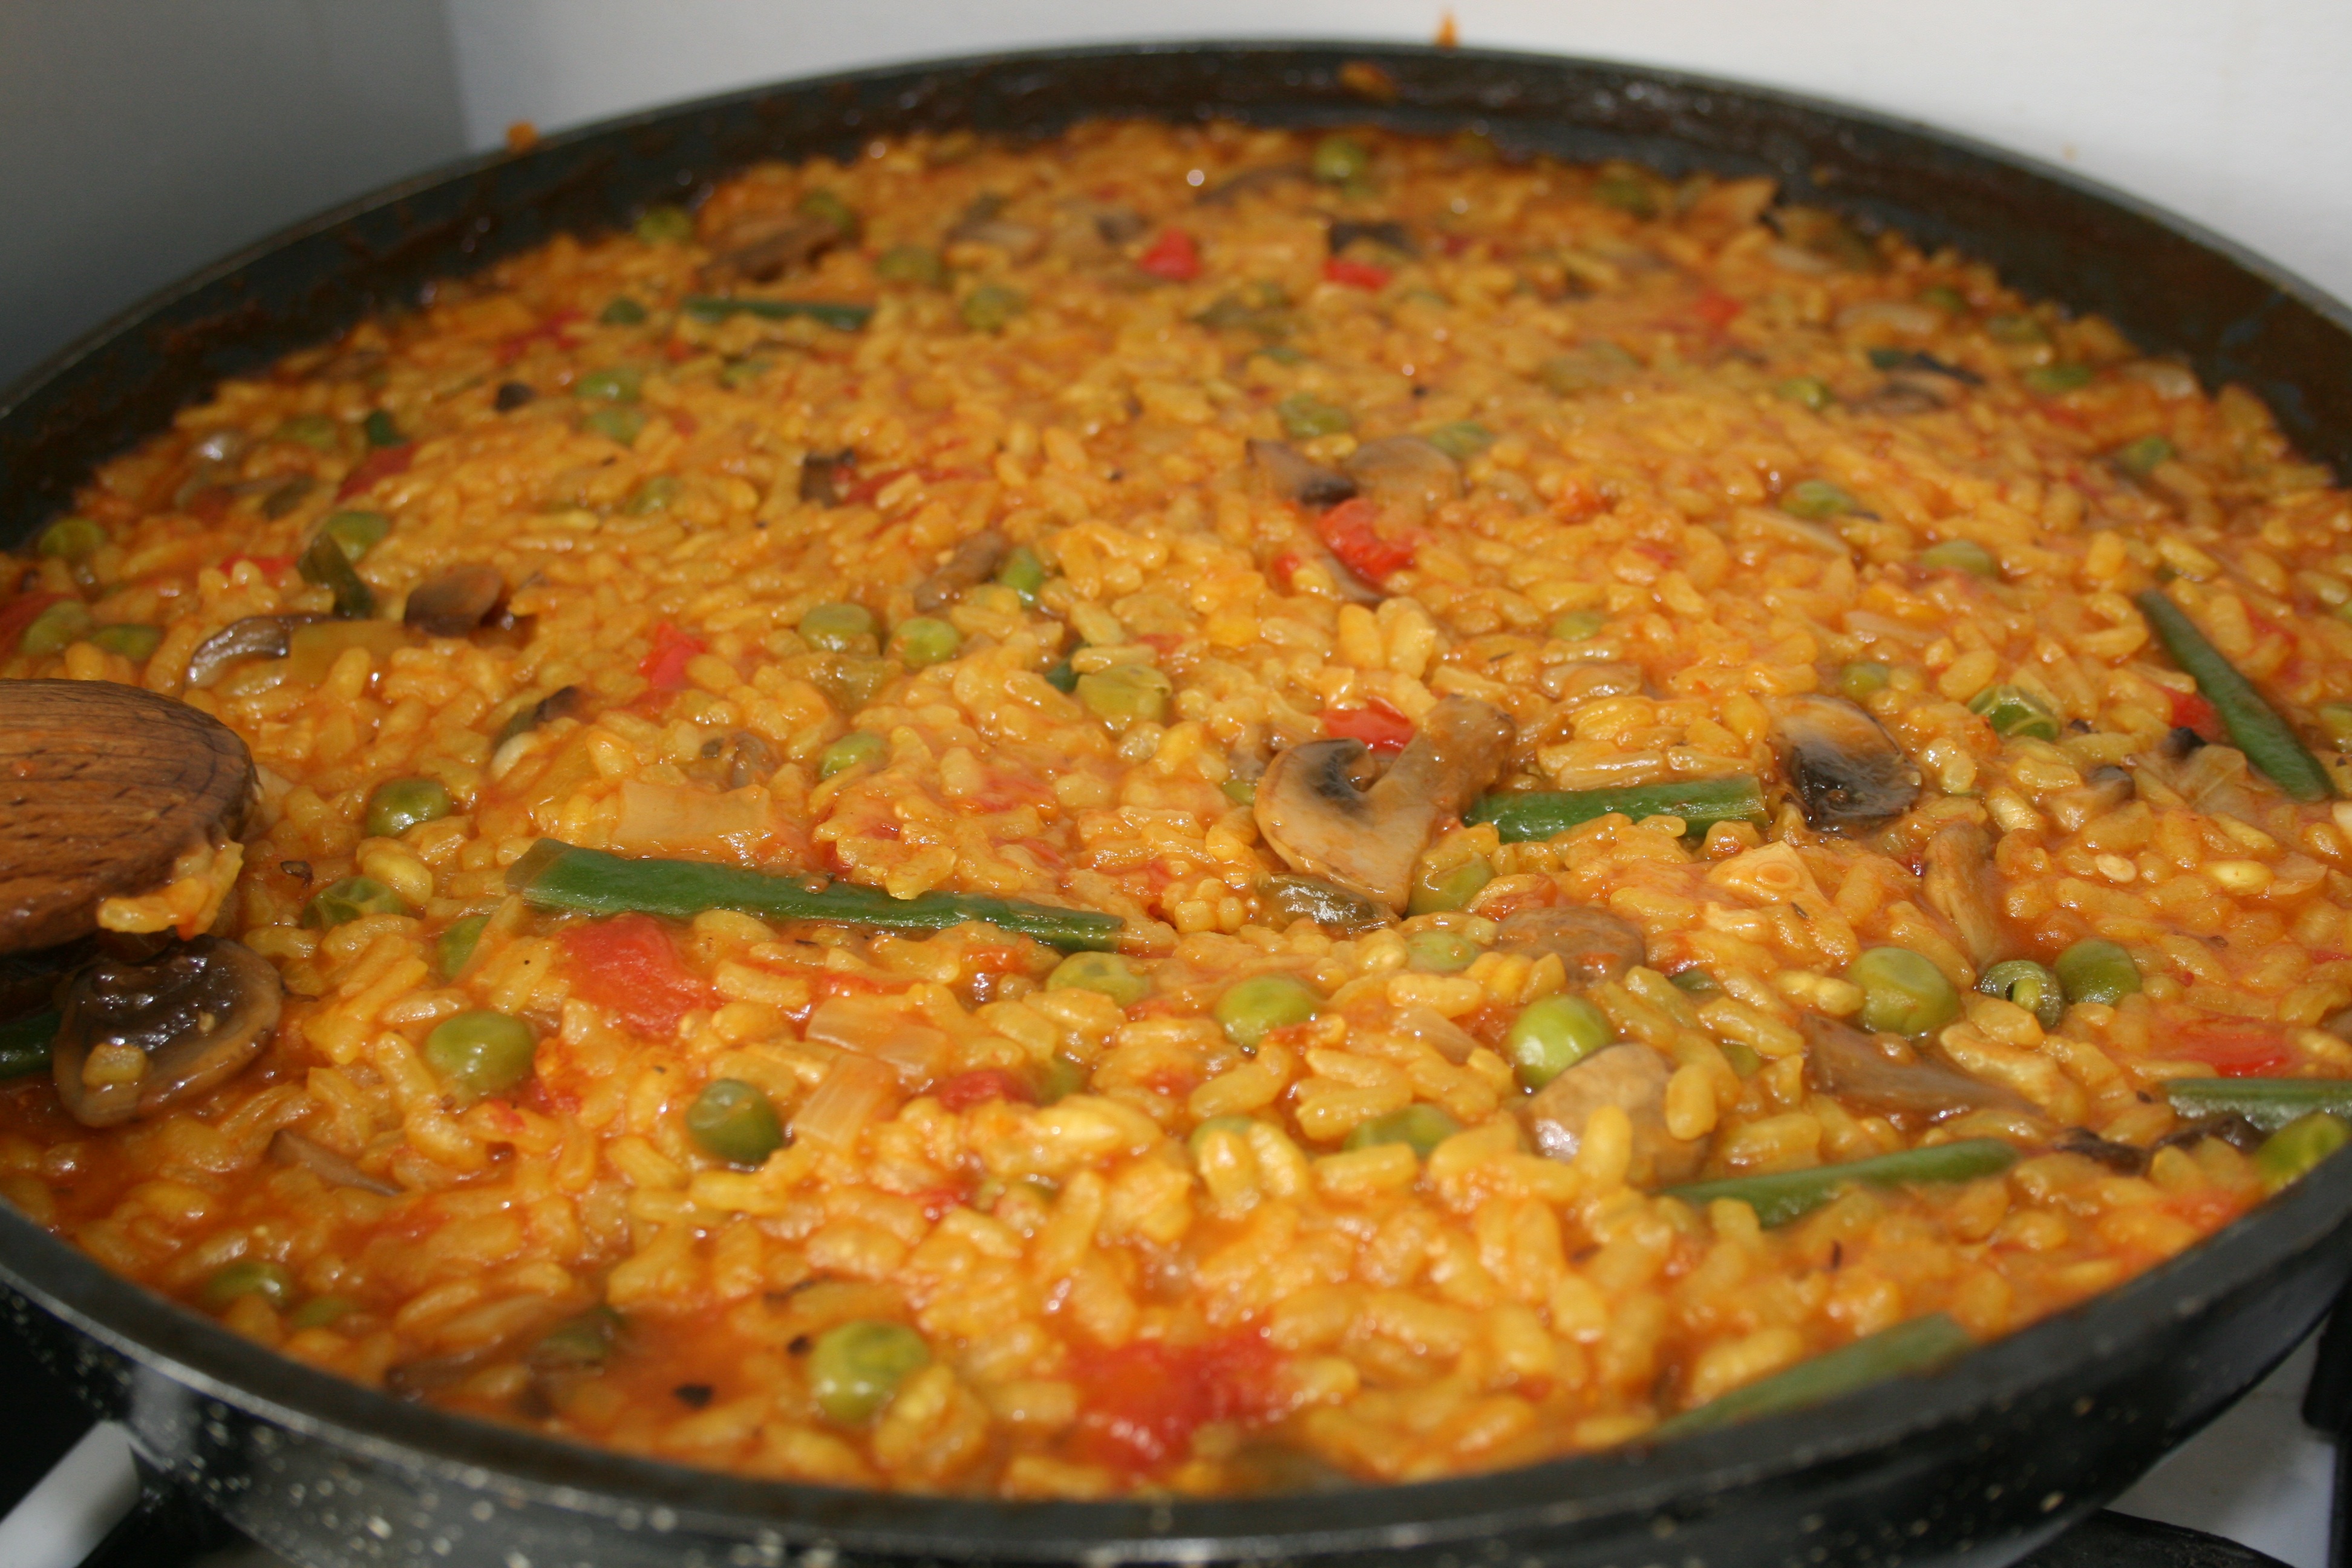
dish, food, produce, cuisine, rice, asian food, spain, vegetarian, paella, chinese food, spanish cuisine, pilaf, european food, rice and curry, spanish rice, arroz con pollo, jambalaya